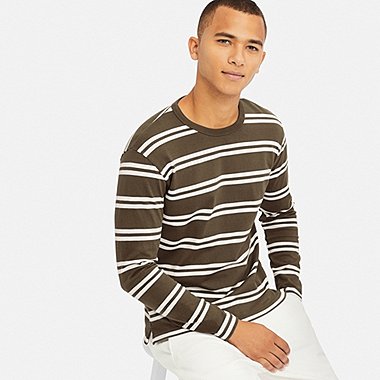
Gender: men